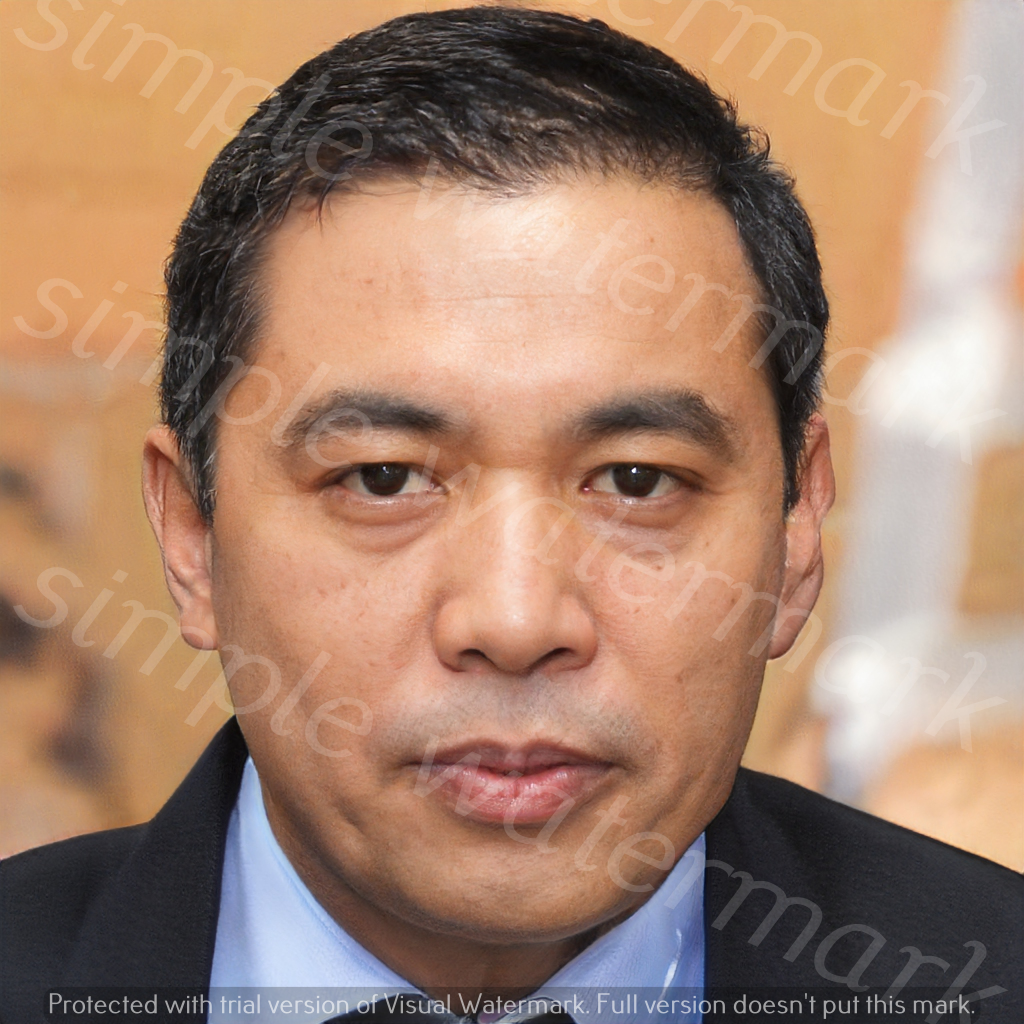
Label: Watermark